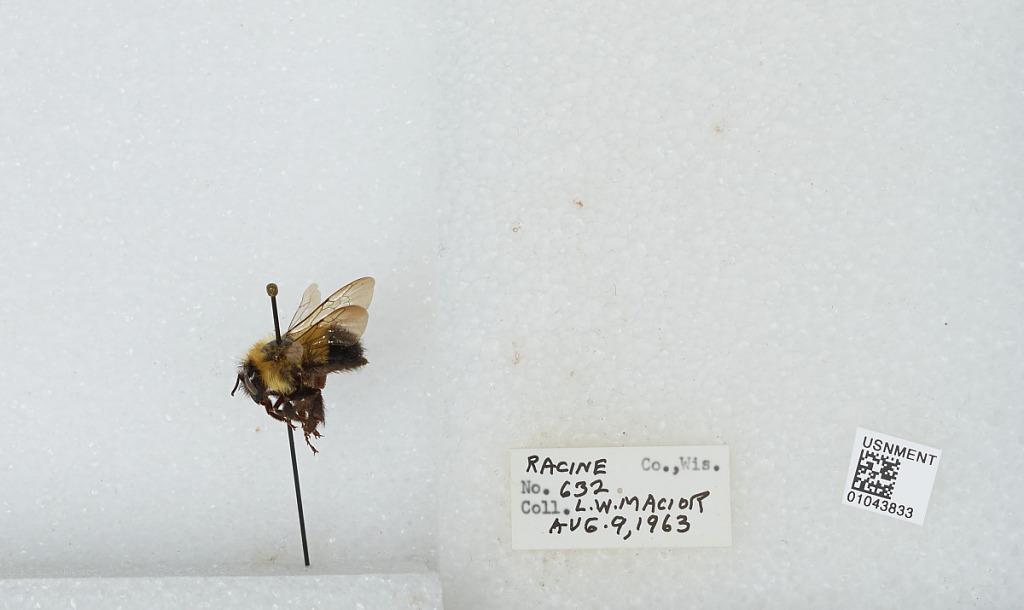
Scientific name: Bombus (Bombus) affinis Cresson
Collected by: L. Macior
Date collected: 1963-8-9
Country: United States
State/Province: Wisconsin
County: Racine
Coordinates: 42.78, -87.76